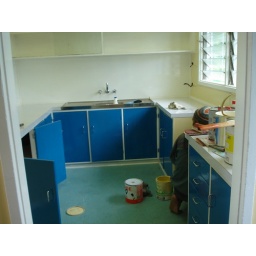
kitchen being fixed up in a faculty house